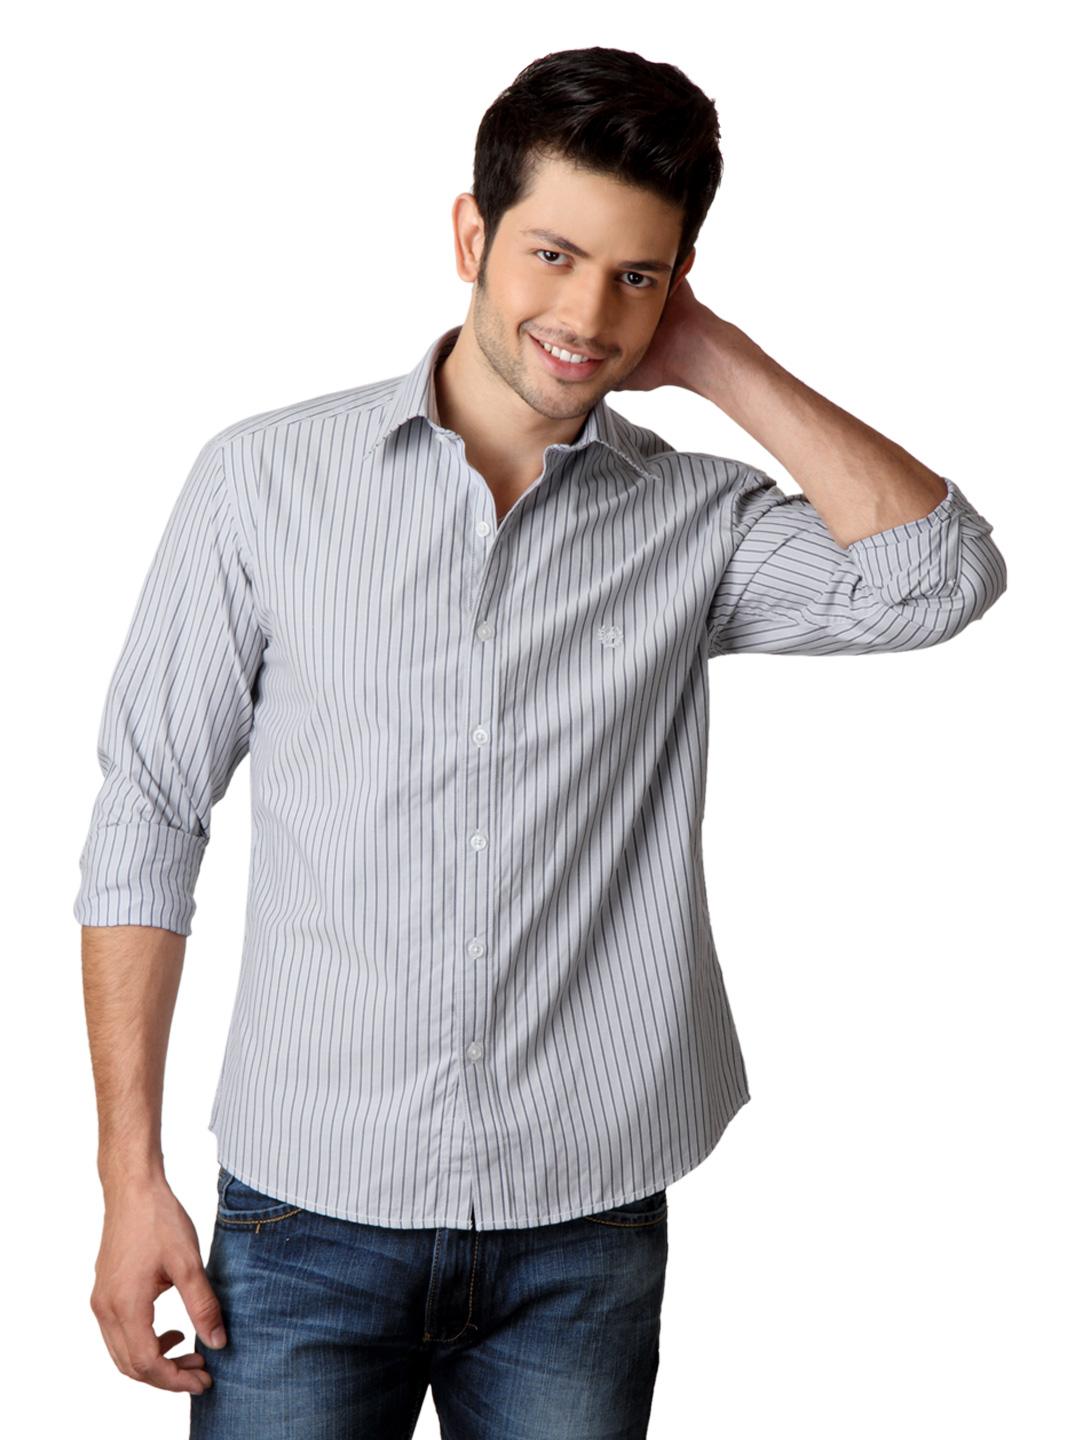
John Players Men Grey Shirt
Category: Apparel / Topwear / Shirts
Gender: Men
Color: Grey
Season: Summer 2012
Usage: Casual